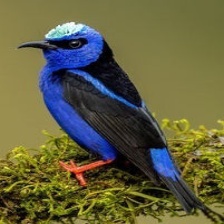
Species: RED LEGGED HONEYCREEPER
Scientific name: CYANERPES CYANEUS